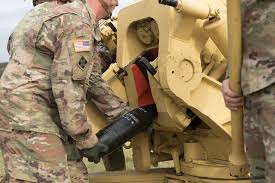
Label: Self Propelled Artillery